Sea surface microlayer

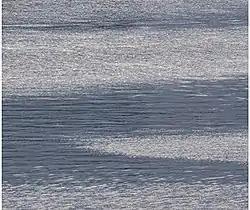
Sea slicks can provide valuable nurseries for marine larvae

The sea surface microlayer (SML) is the boundary interface between the atmosphere and ocean, covering about 70% of Earth's surface. With an operationally defined thickness between 1 and , the SML has physicochemical and biological properties that are measurably distinct from underlying waters. Recent studies now indicate that the SML covers the ocean to a significant extent, and evidence shows that it is an aggregate-enriched biofilm environment with distinct microbial communities. Because of its unique position at the air-sea interface, the SML is central to a range of global marine biogeochemical and climate-related processes.